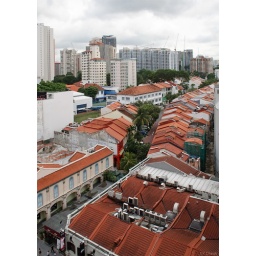
A cluster of pre-war two-storey houses along Emerald Hill coexist with more modern buildings in the Orchard Road vicinity.